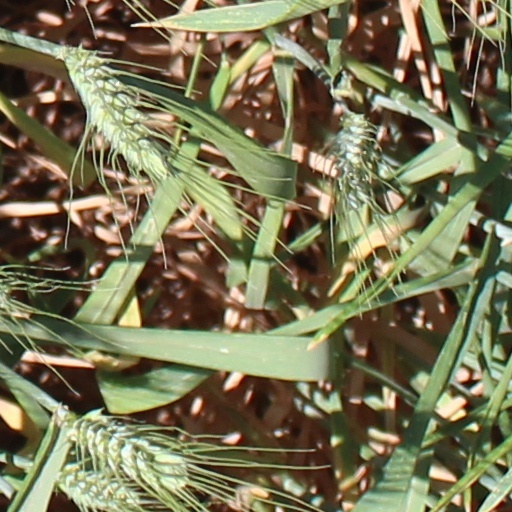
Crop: wheat